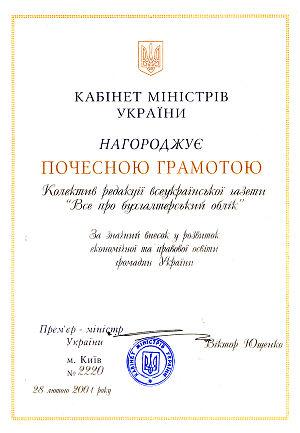
Tout sur la comptabilité — est un journal professionnel ukrainien destiné aux comptables. Il est publié à partir de 1994 à Kiev en ukrainien et en russe.